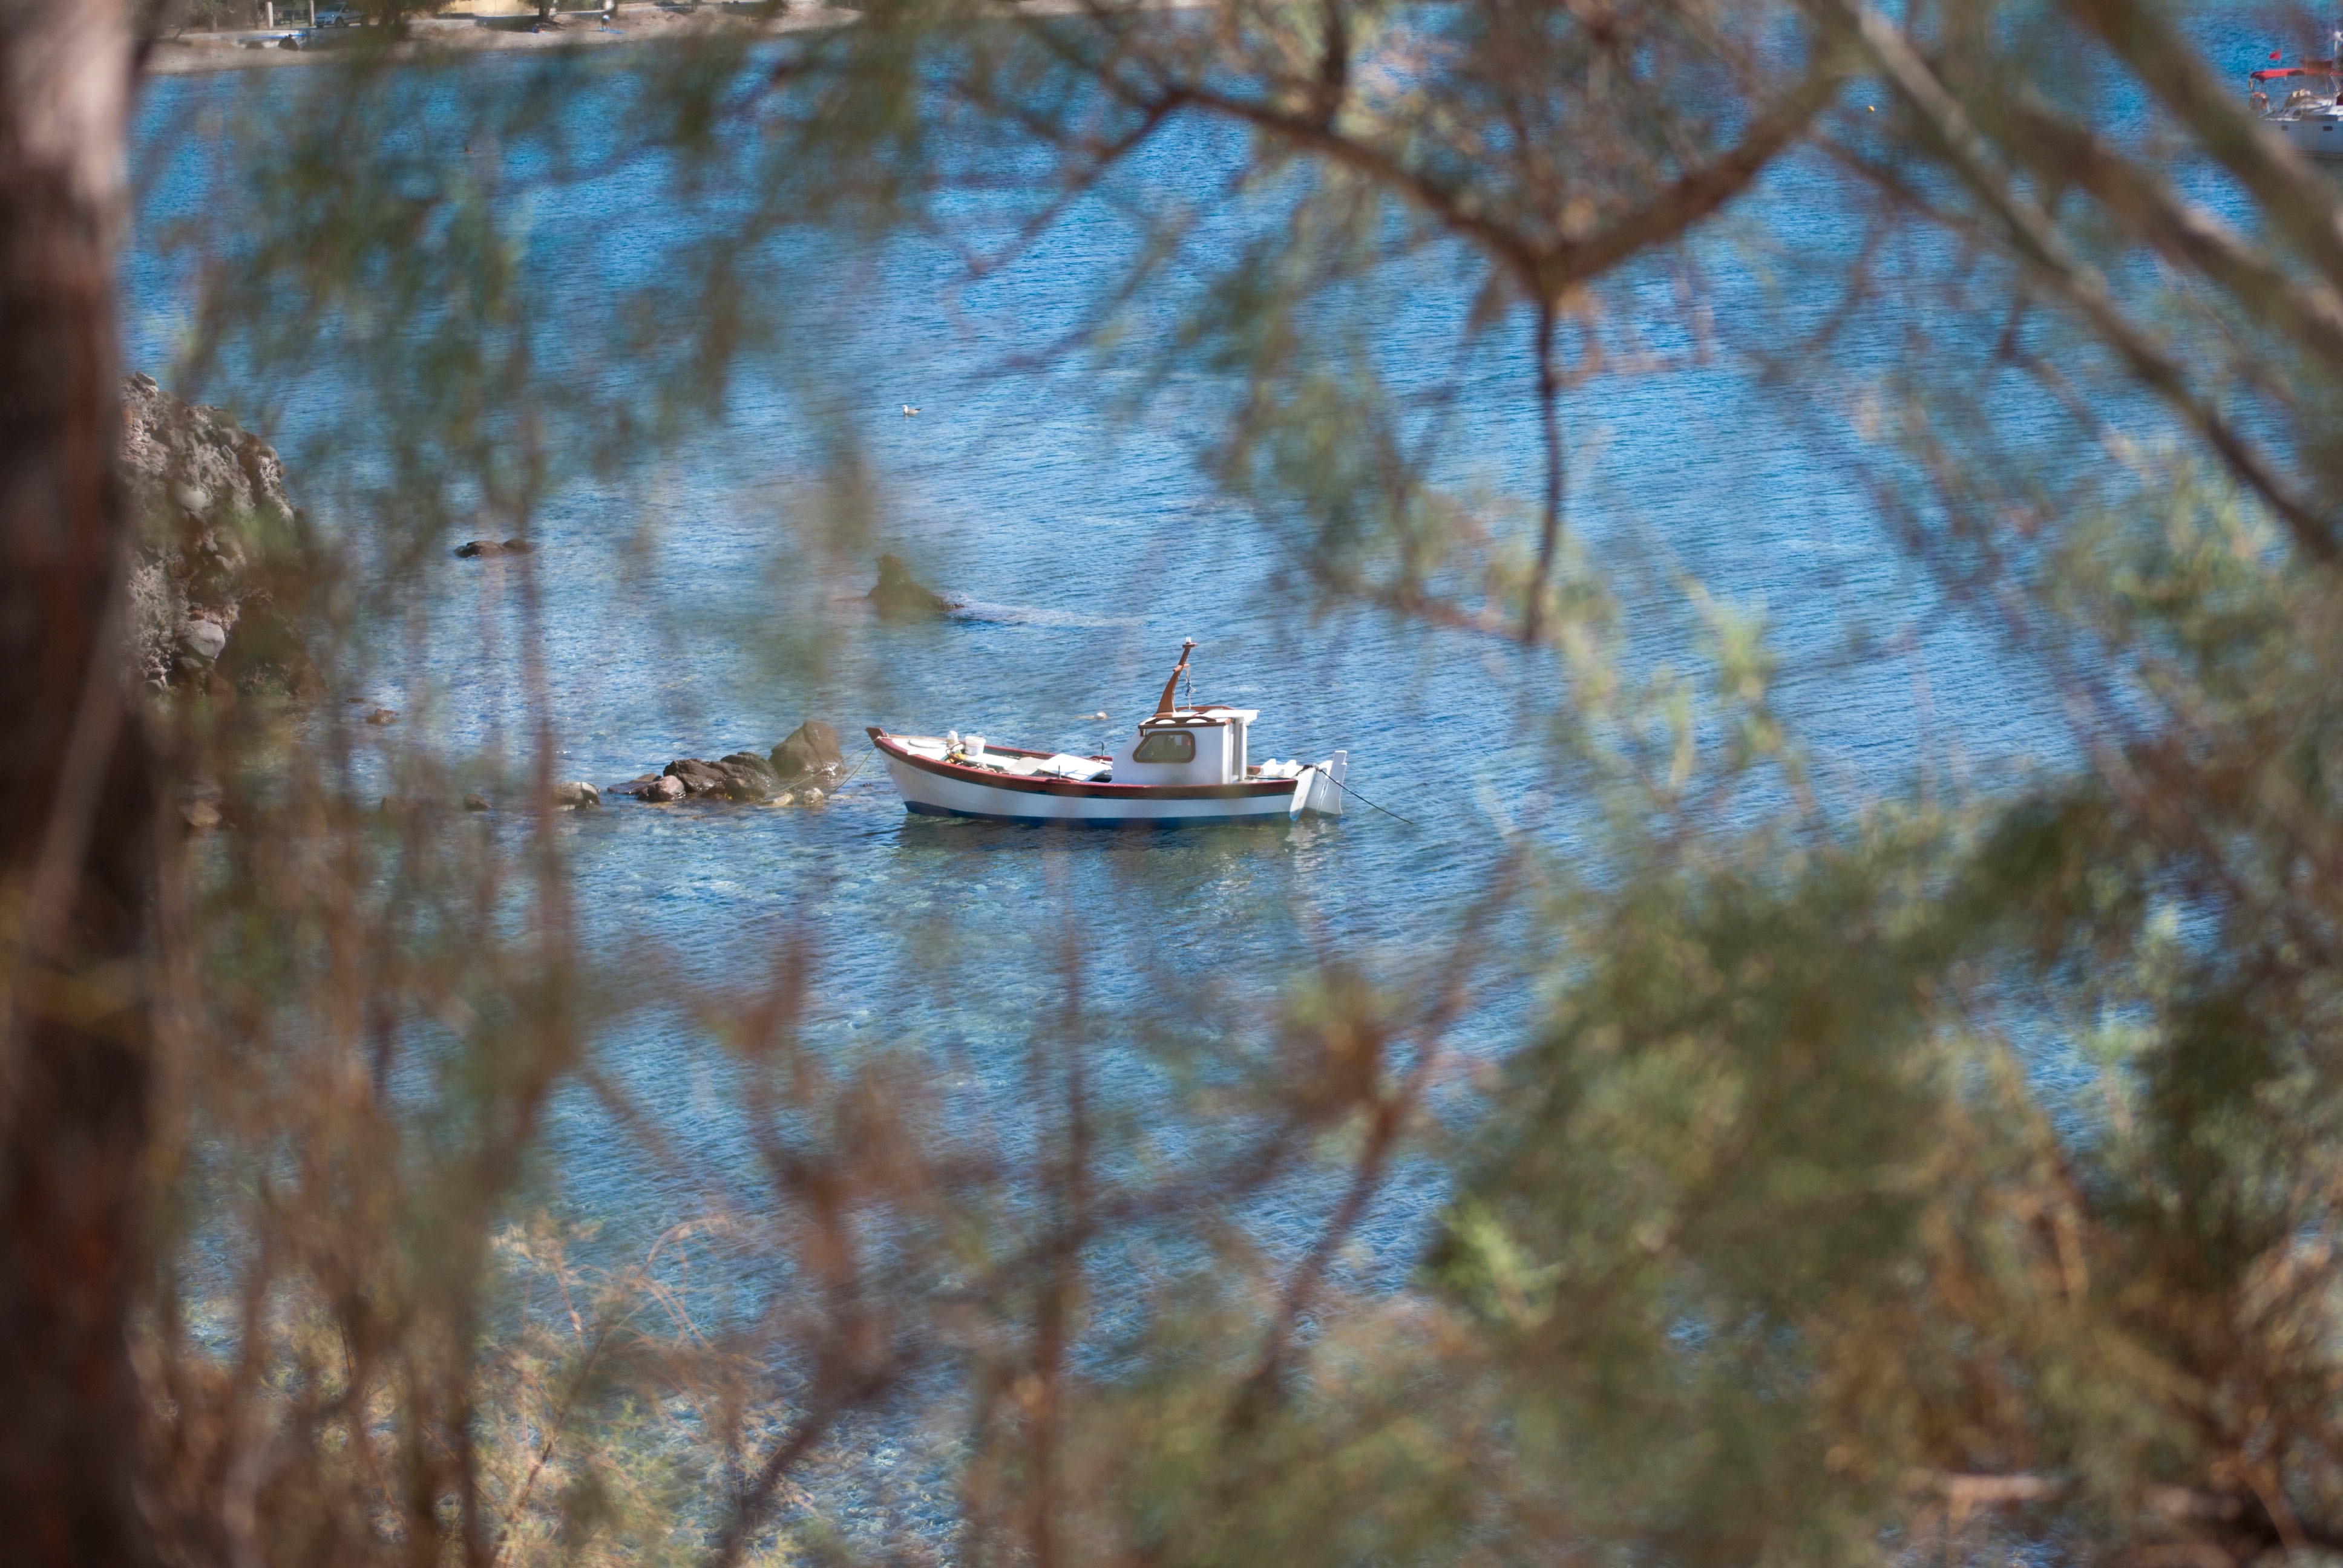
tree, water, nature, forest, wilderness, branch, winter, plant, sunlight, morning, leaf, wildlife, reflection, autumn, season, woodland, habitat, woody plant